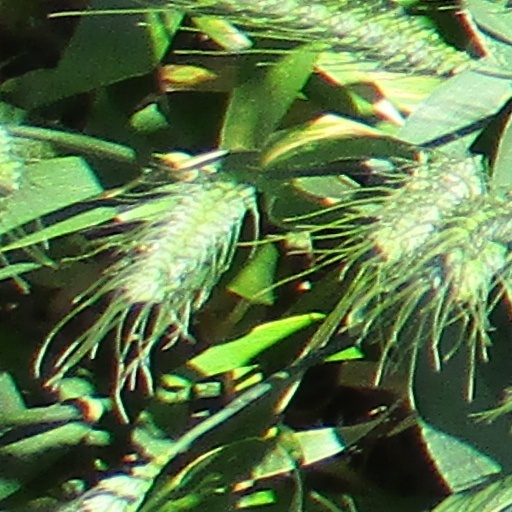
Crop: wheat